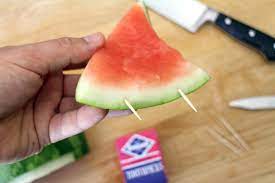
Label: Watermelon